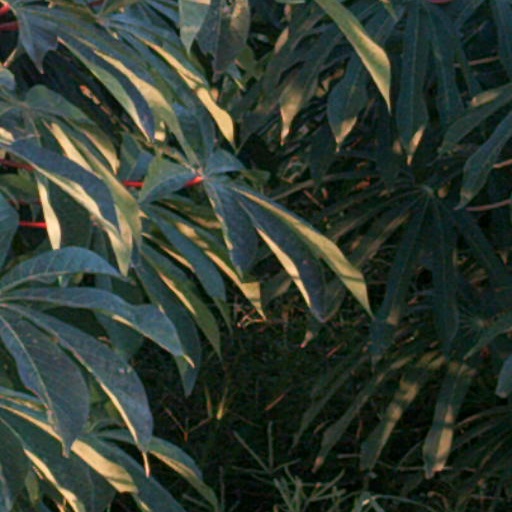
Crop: cassava